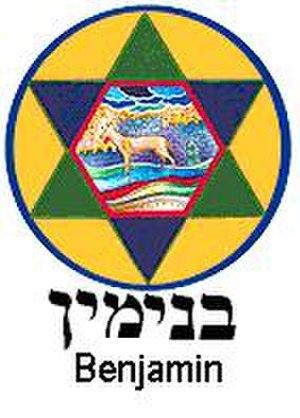
La tribu de Benjamin est une des douze tribus d'Israël. Son nom vient de Benjamin, le 12ᵉ fils d'Israël-Jacob.